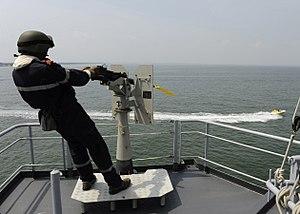
Marin français à bord du Ventose lors de l'opération FRIKUS 2011, avec les forces navales de la France, la Russie, le Royaume-Uni et les USA
Le Ventôse est une frégate française de la classe Floréal. Elle est basée dans les Antilles françaises, à Fort-de-France en Martinique et affectée aux Forces armées aux Antilles.